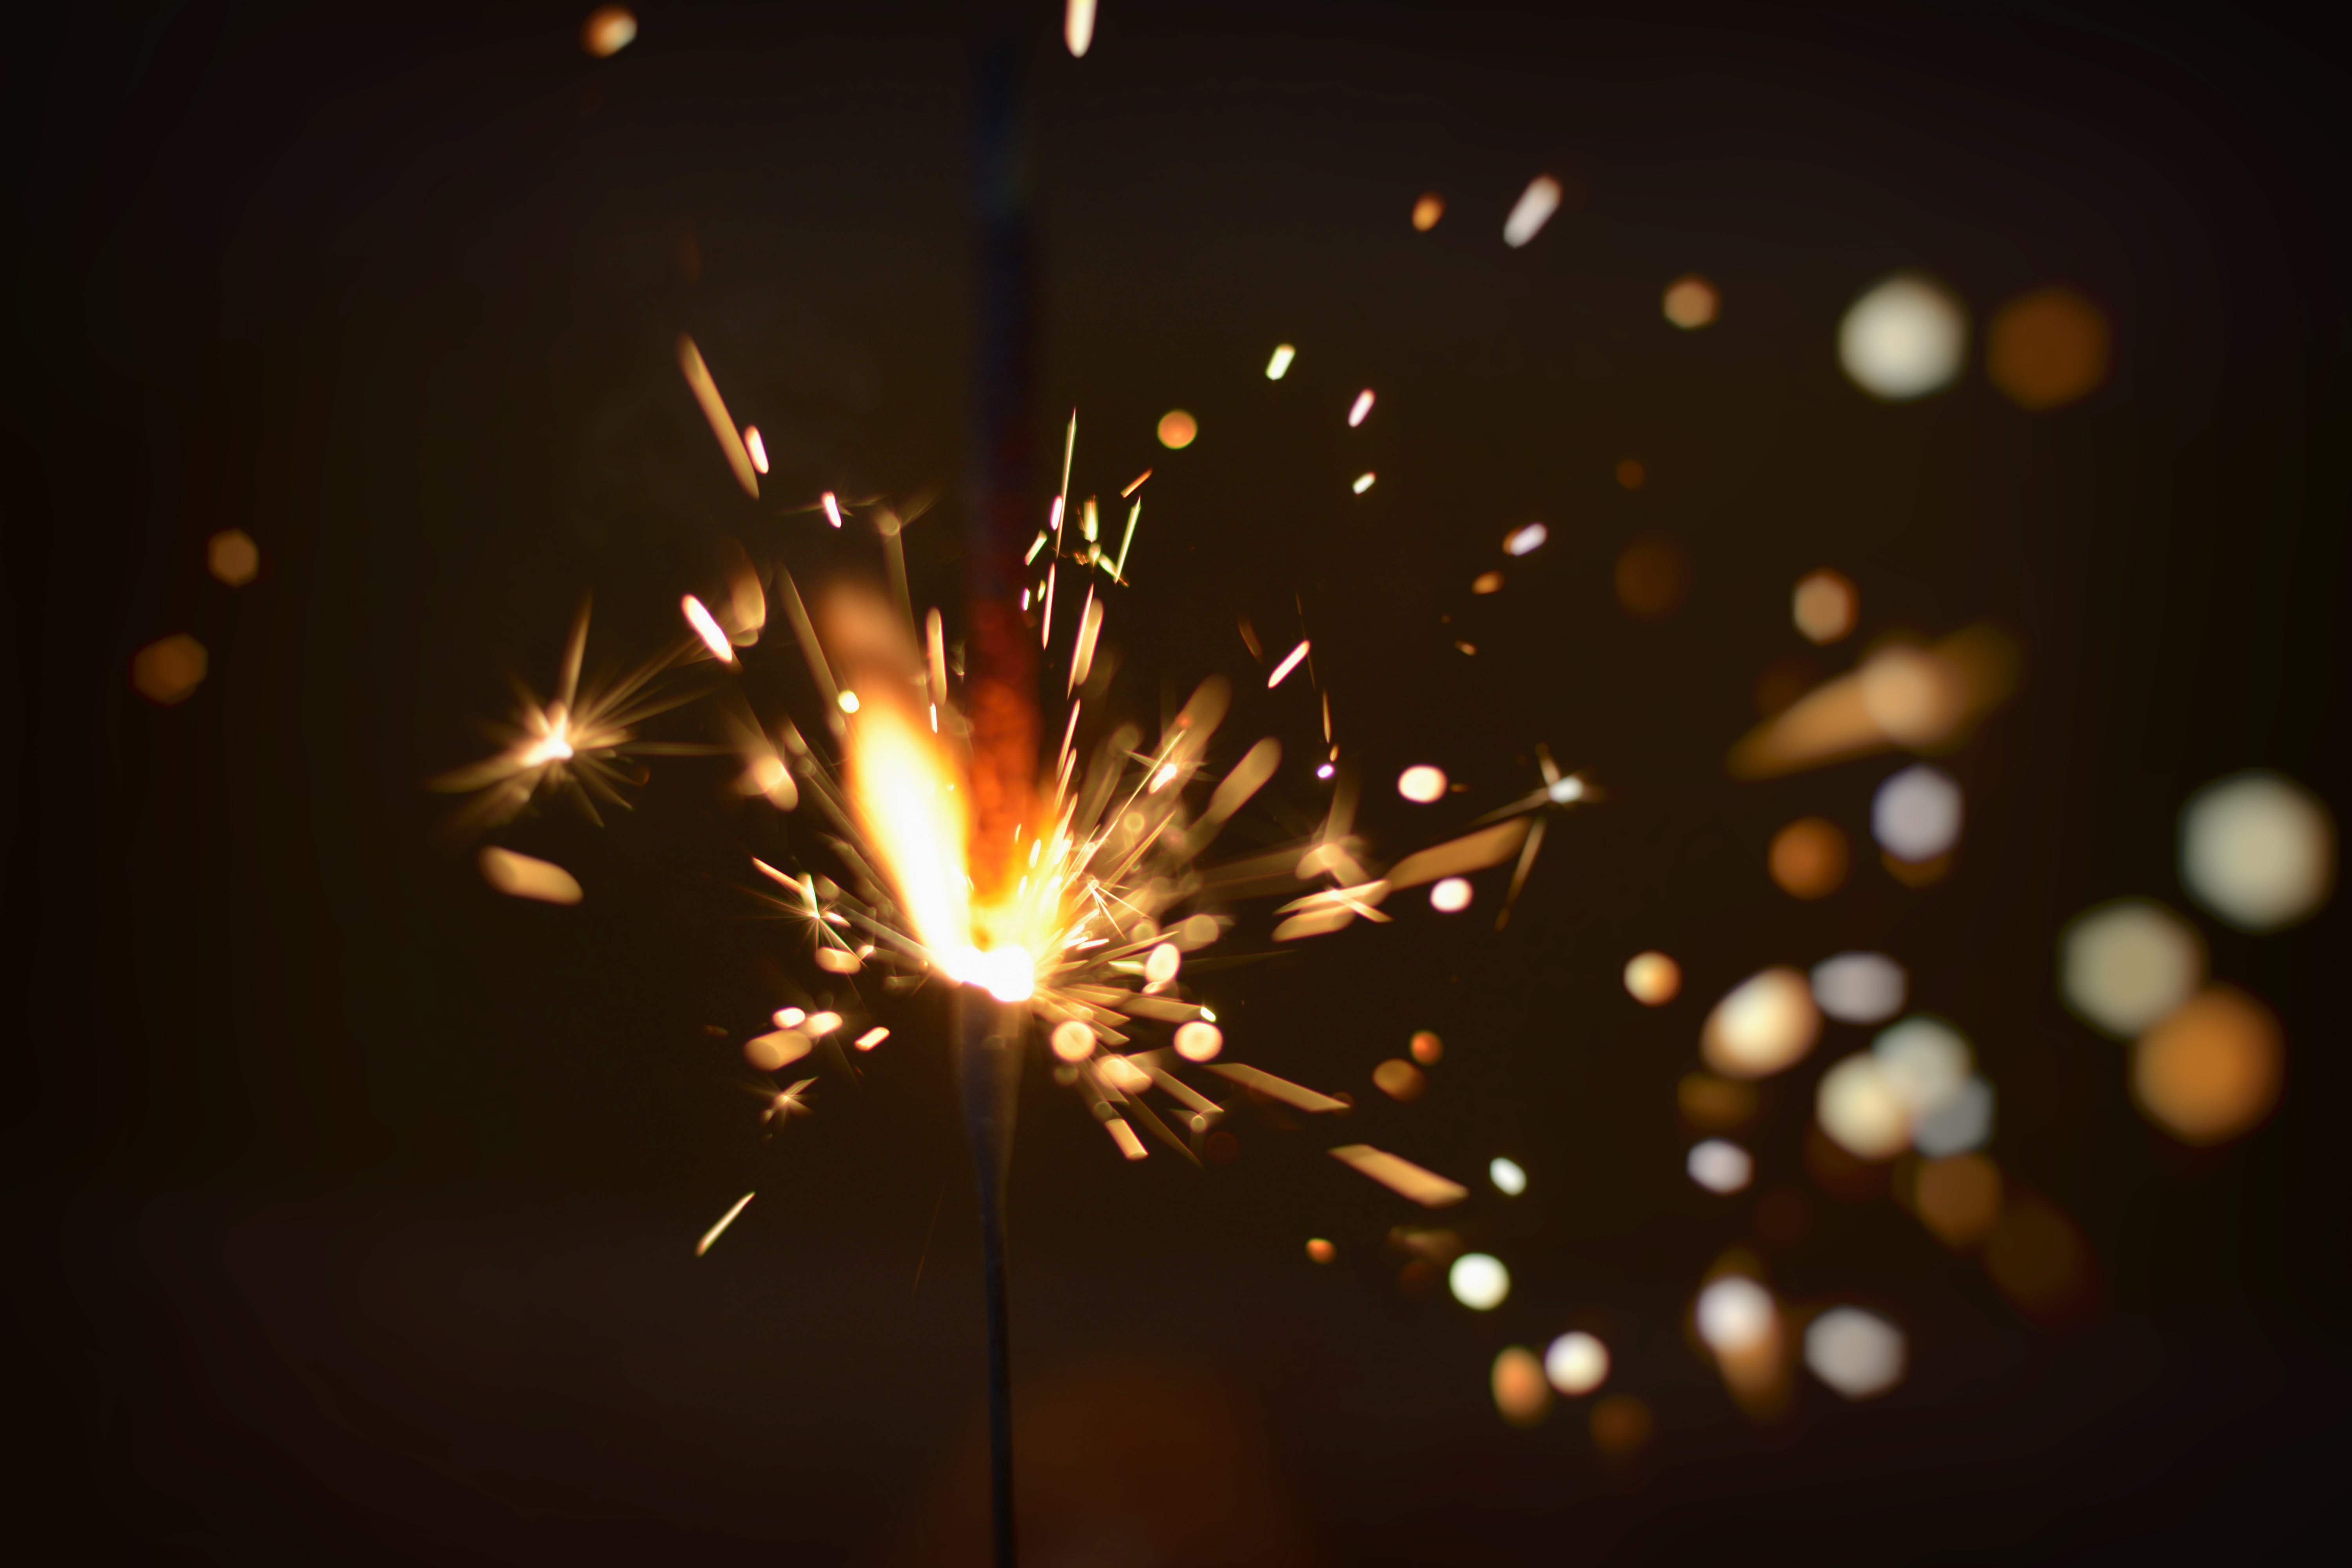
light, night, sunlight, flower, dark, sparkler, celebration, macro, flame, fire, darkness, lighting, circle, illuminated, fireworks, bright, sparks, firecracker, macro photography